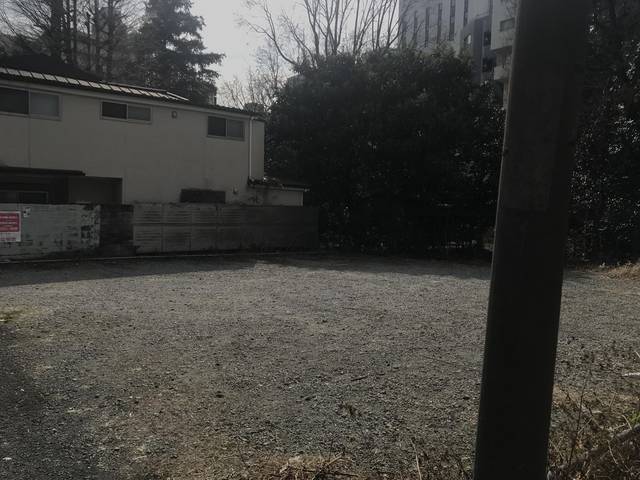
Region: Japan
Coordinates: 35.735, 139.712